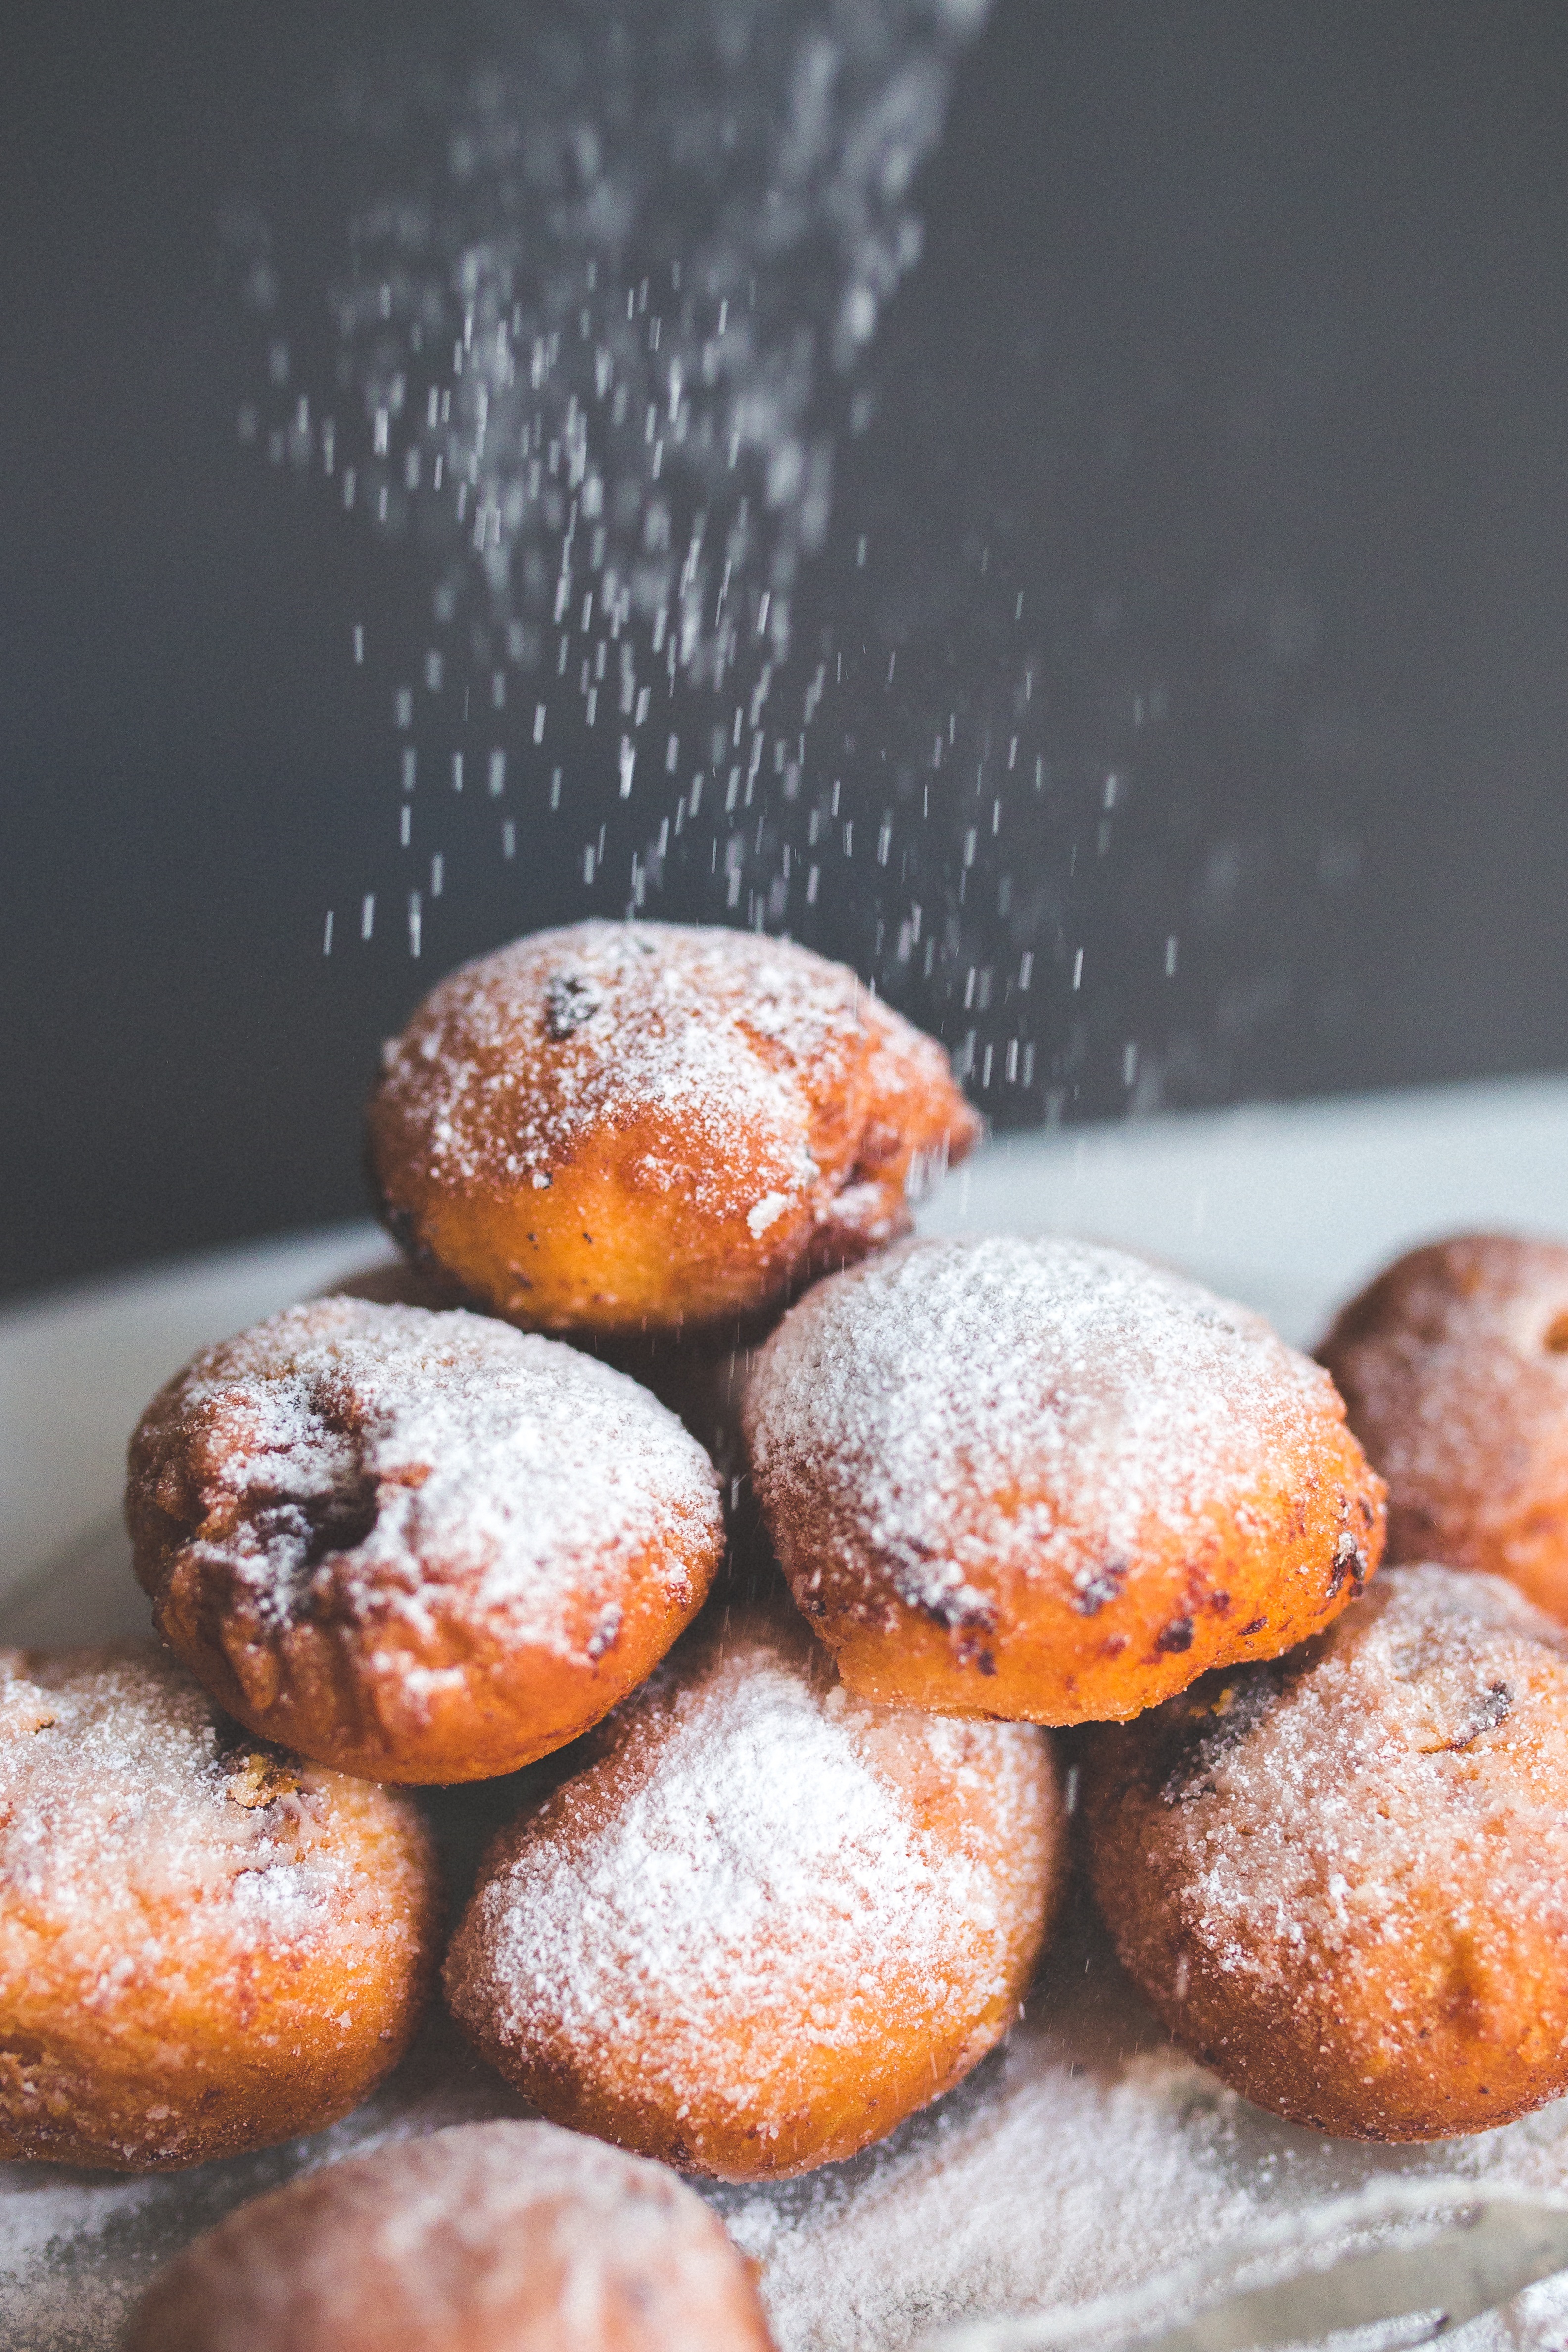
plant, fruit, food, produce, powder, baking, dessert, cuisine, homemade, donut, falling, muffin, sugar, tradition, doughnuts, baked goods, beignet, fat thursday, powder sugar, oliebol, p czki